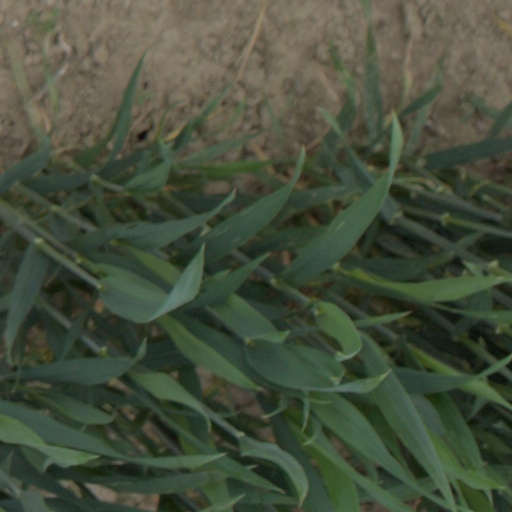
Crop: wheat